1912 Summer Olympics medal table

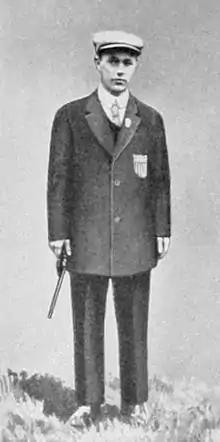
American sport shooter Alfred Lane won three gold medals at the 1912 Summer Olympics, tied for the most of any competing athlete.

The 1912 Summer Olympics, officially known as the Games of the V Olympiad, were an international multi-sport event held in Stockholm, Sweden, between 5 May and 27 July 1912. A total of 2,407 athletes representing 28 National Olympic Committees (NOCs) participated, which included seven teams making their Olympic debut at the Summer Games; Chile, Egypt, Iceland, Japan, Luxembourg, Portugal, and Serbia. The games featured 107 events in 19 disciplines. The games included the Olympic debut of equestrian dressage and eventing, as well as the modern pentathlon.